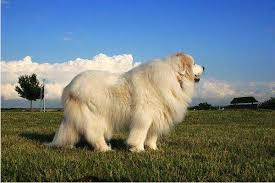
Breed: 225-n000073-Great_Pyrenees